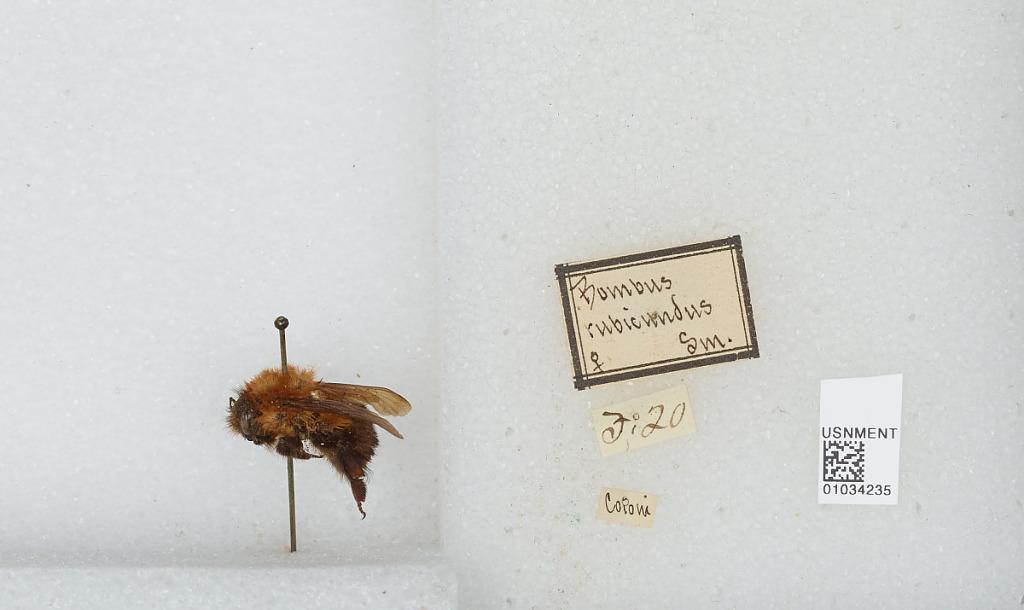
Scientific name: Bombus (Rubicundobombus) rubicundus Smith
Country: Colombia